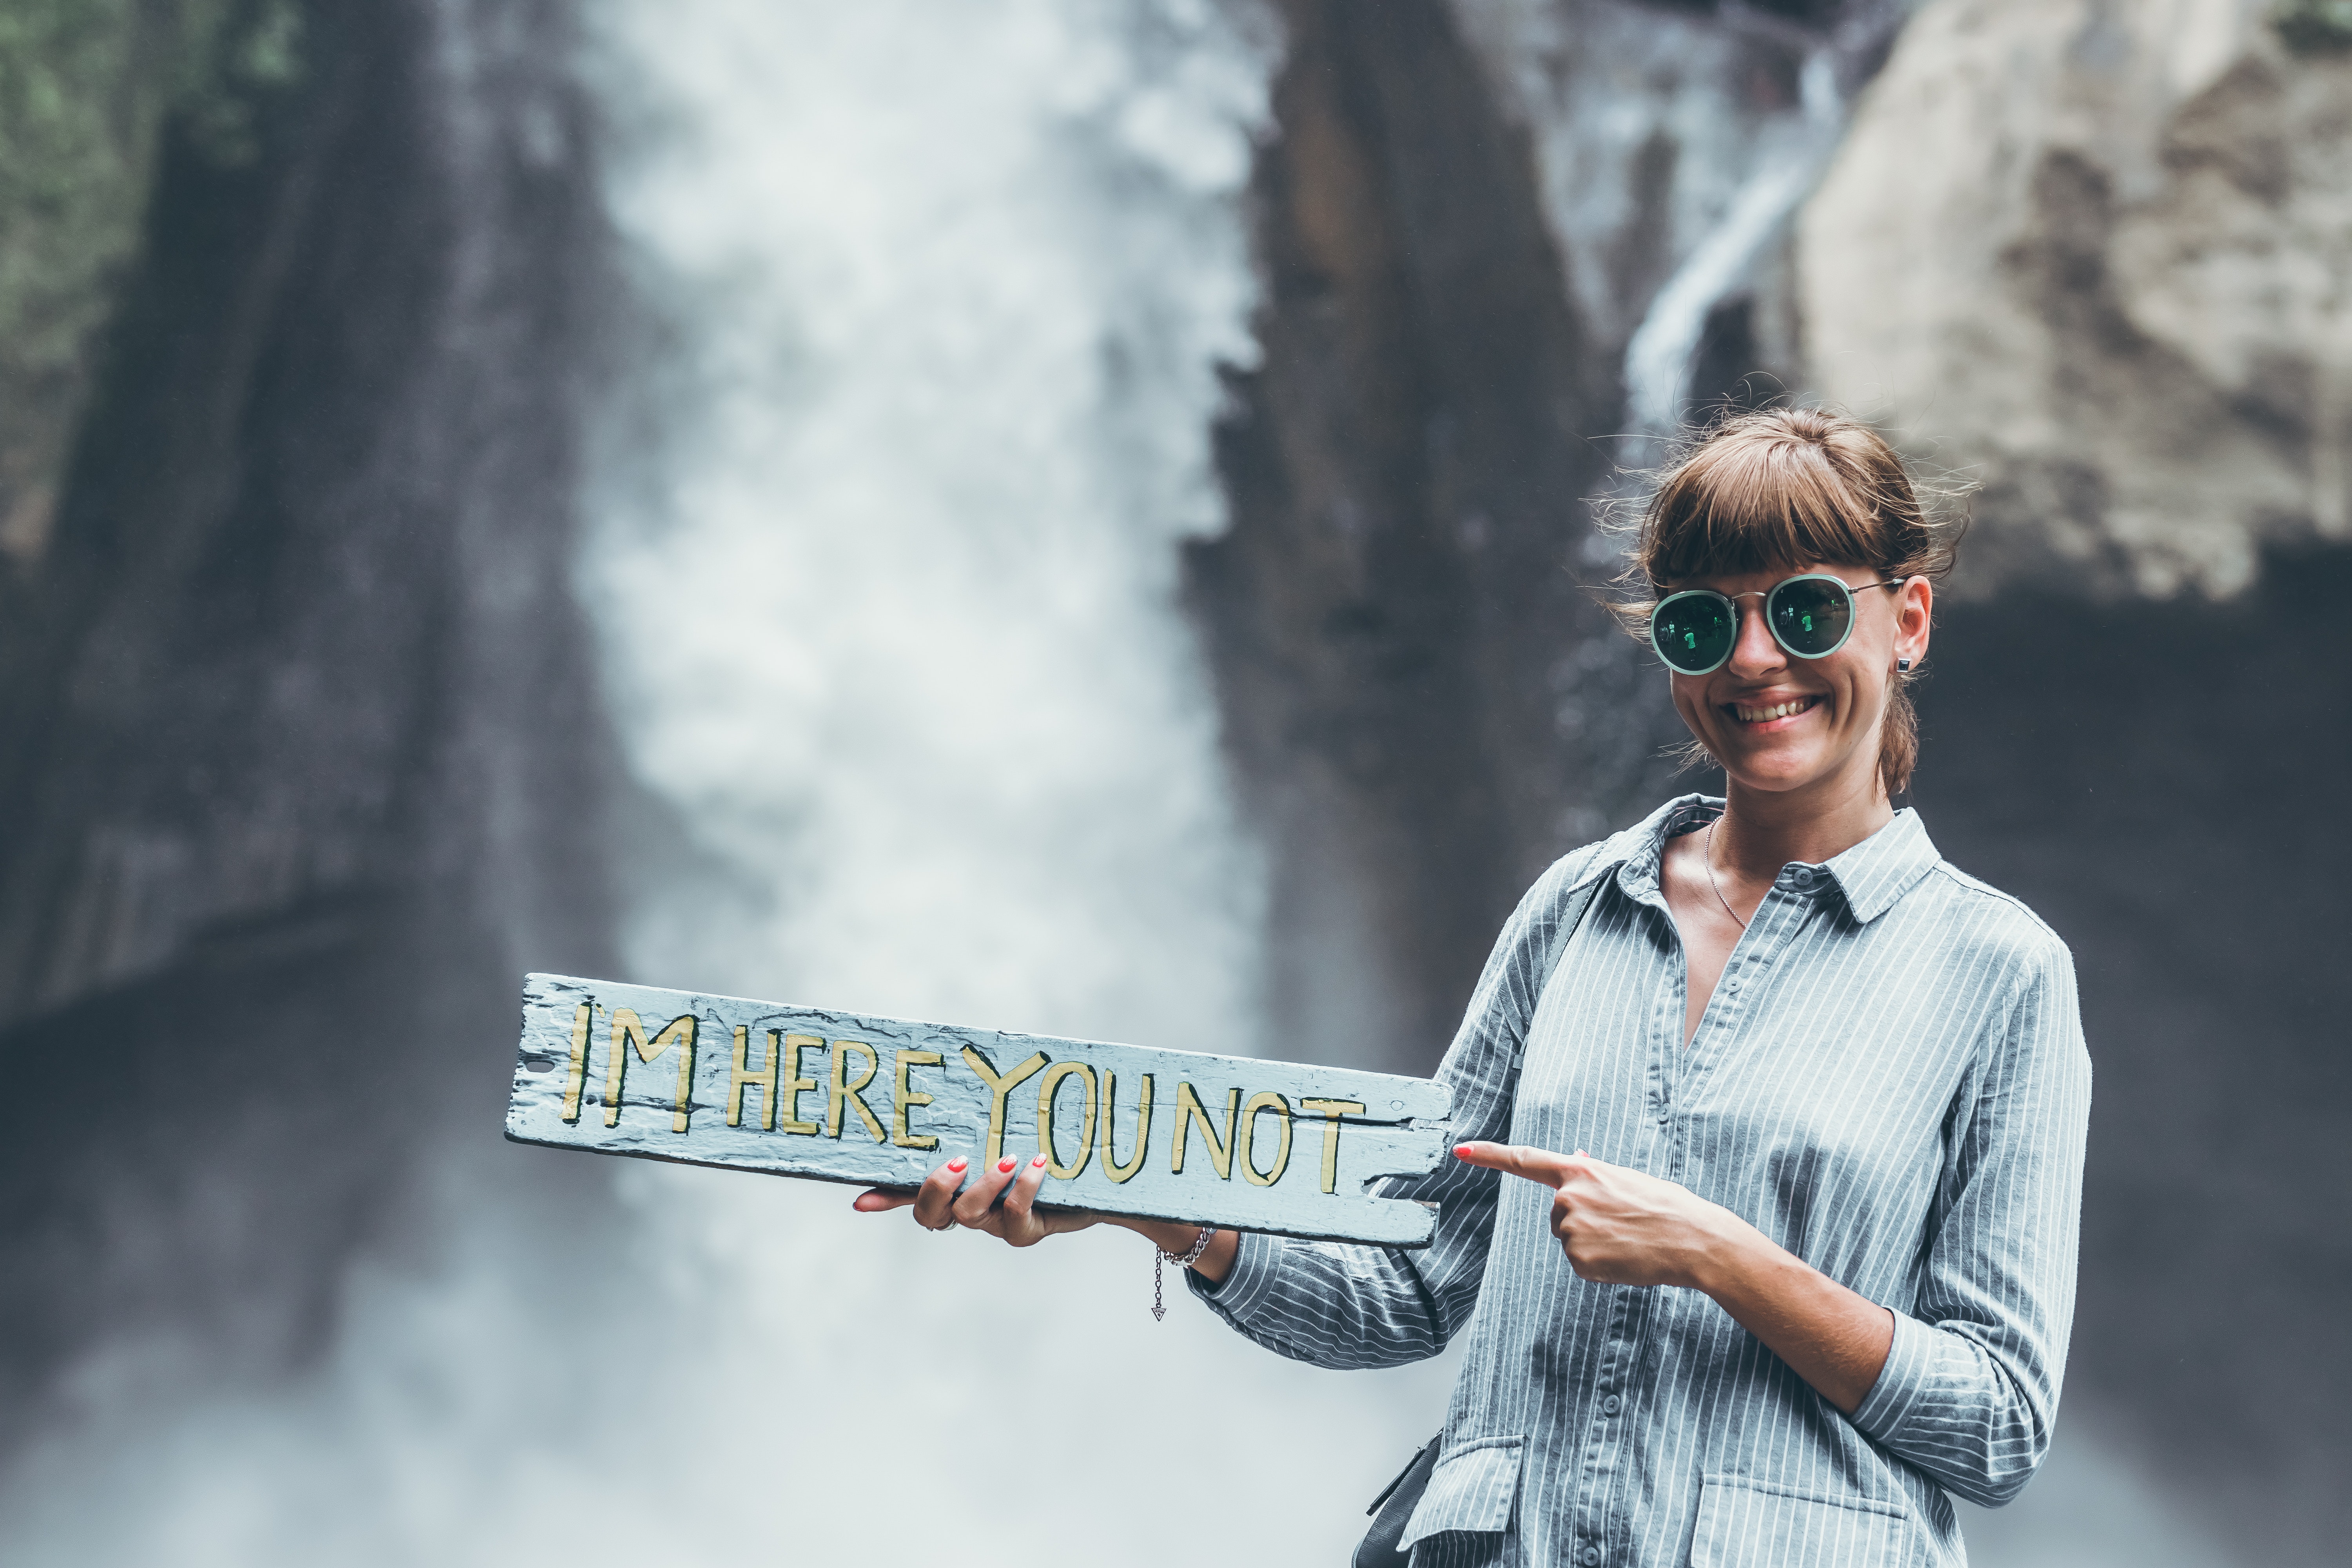
vision care, glasses, sunglasses, photography, sky, tree, cool, vacation, water, eyewear, tourism, fun